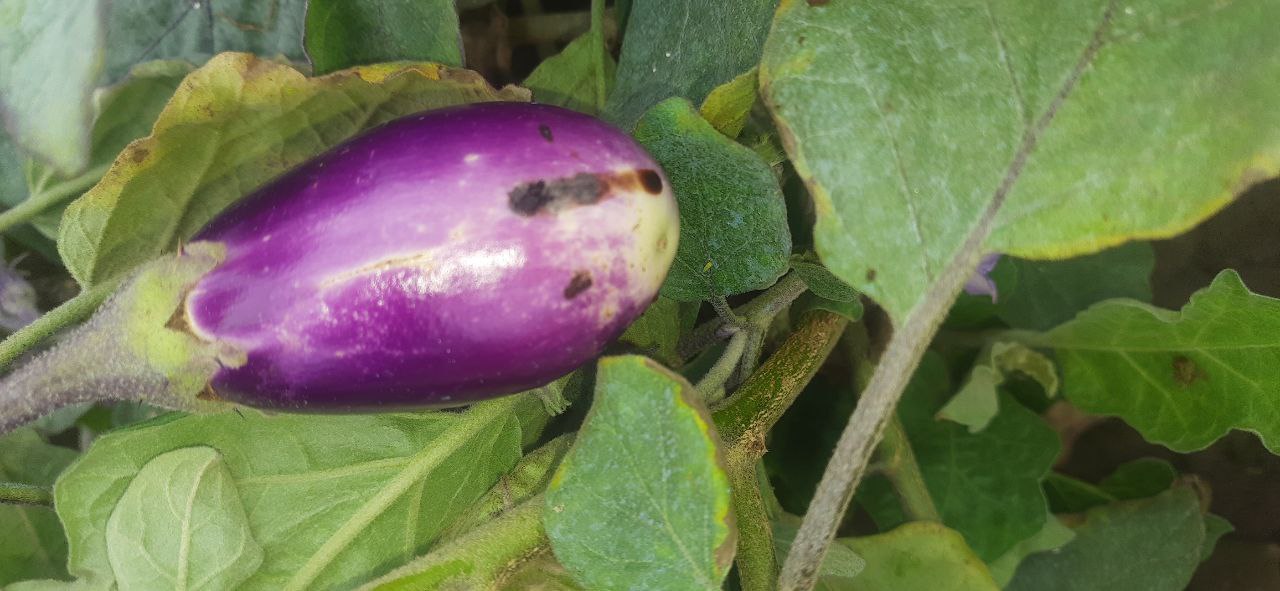
Label: Shoot and Fruit Borer